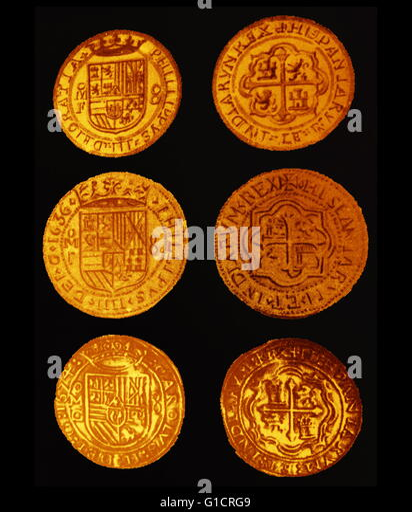
coins used by the colonial government in 18th century